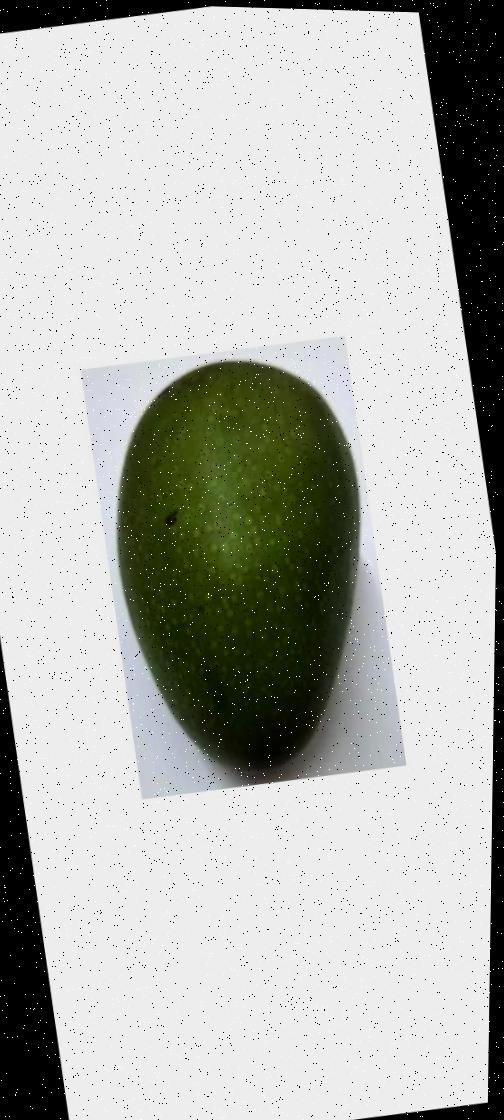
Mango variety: Ashshina Zhinuk